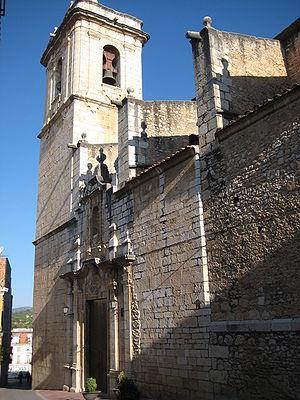
Càlig, en valencien et officiellement, est une commune d'Espagne de la province de Castellón dans la Communauté valencienne. Elle est située dans la comarque du Baix Maestrat et dans la zone à prédominance linguistique valencienne. Elle fait partie de la mancomunidad de la Taula del Sénia.